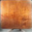
Label: table